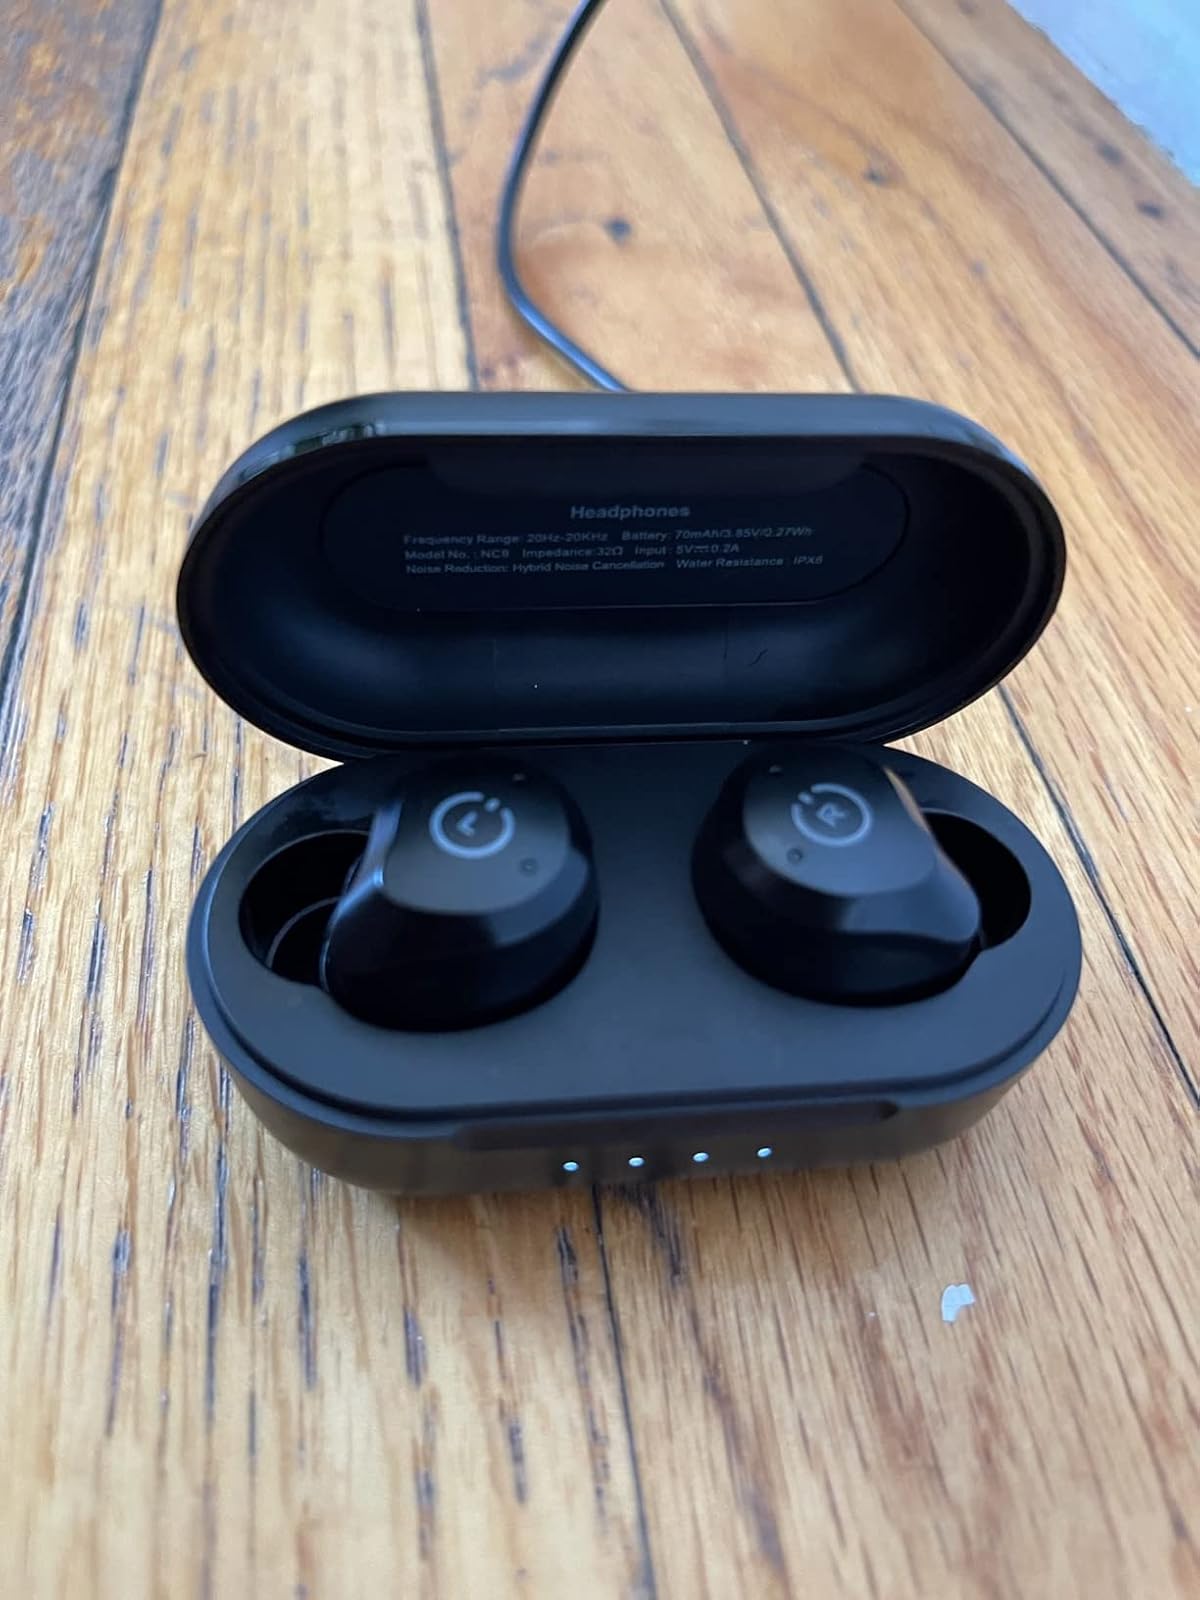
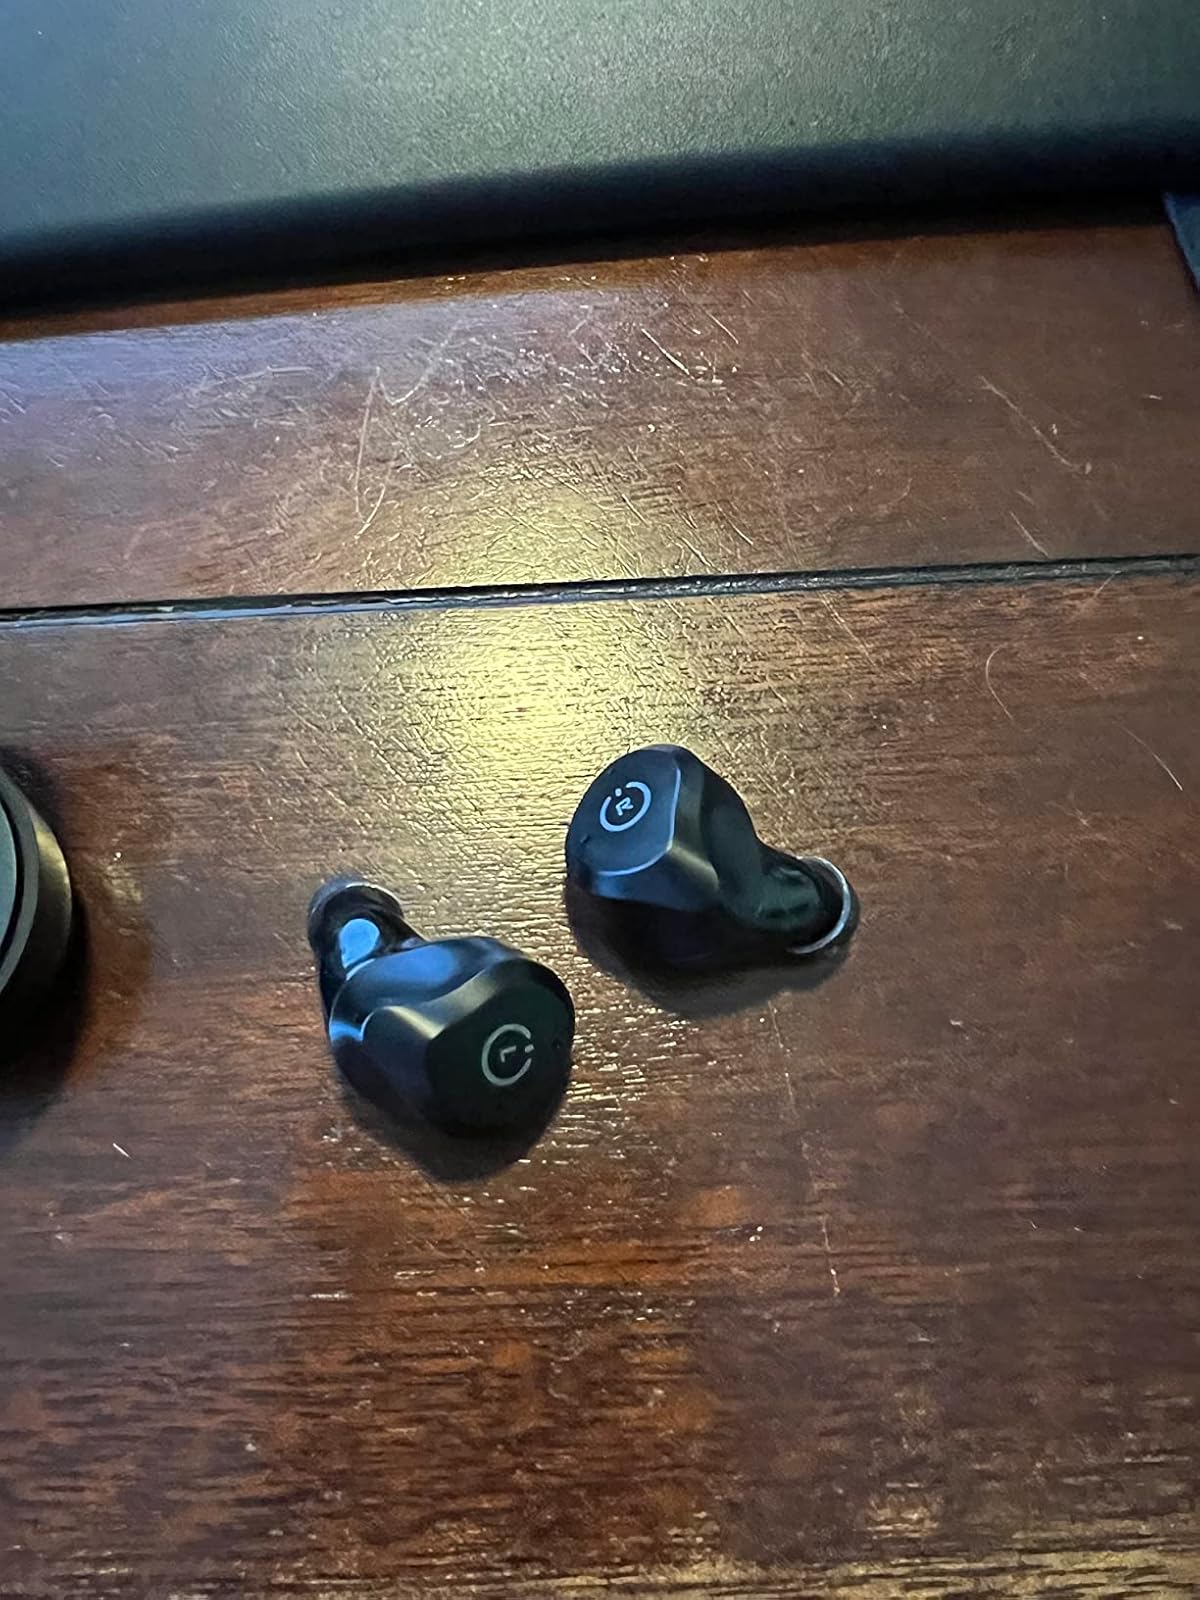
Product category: earbuds
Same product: yes